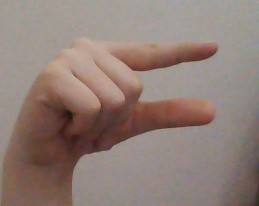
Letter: dal